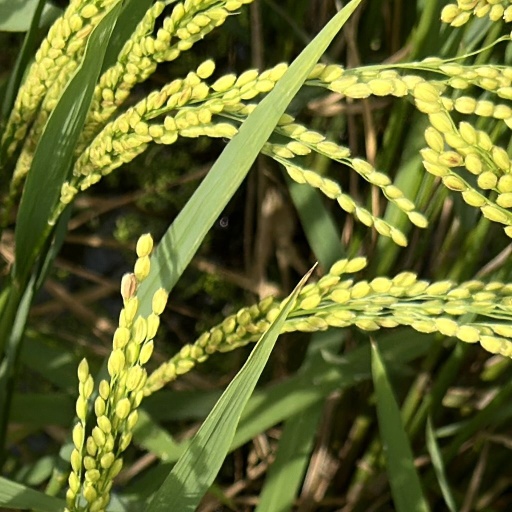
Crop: rice